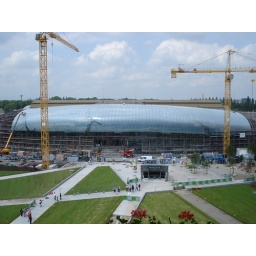
The glass bubble over the train station.